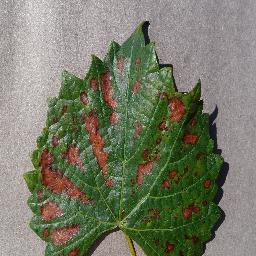
Label: Grape___Esca_(Black_Measles)